Mikhail Barsukov

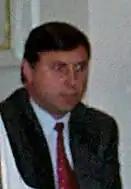
Barsukov in 1995

Mikhail Ivanovich Barsukov (Russian: Михаил Иванович Барсуков; born 8 November 1947) is a former Russian intelligence and government official. His most notable post was as the short-lived head of the Federal Security Service of the Russian Federation (FSB) in mid-1990s.